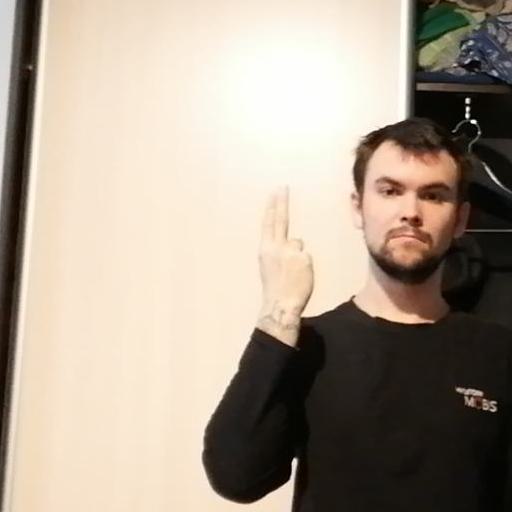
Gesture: two_up_inverted